Elliott Bay

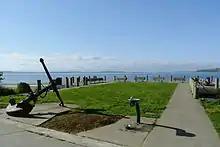
Duwamish Head, West Seattle

A local legend says that the Puget Sound Mosquito Fleet, which peaked in the early 20th century, was so-named by a Seattleite who looked out over Elliott Bay and remarked that the activity resembled that of mosquitoes. Two notable sinkings related to the Mosquito Fleet occurred in the bay: the "Dix" in 1906, taking with it dozens of lives, and the "Multnomah" in 1911. Eventually these commercial passenger services faded as automobiles and ferries rose in popularity.